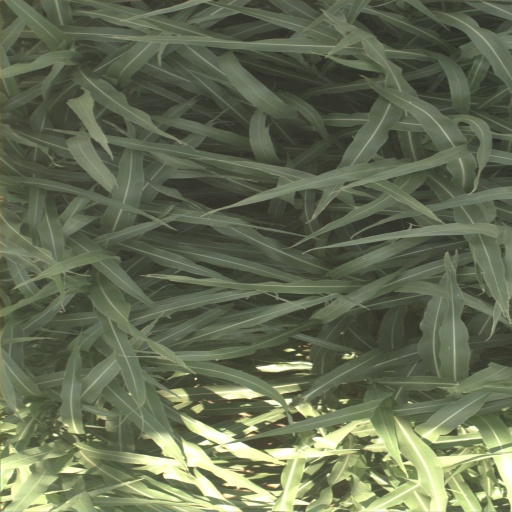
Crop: sorghum